Darren McGavin

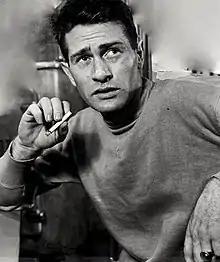
McGavin in 1950

Darren McGavin (born William Lyle Richardson; May 7, 1922 – February 25, 2006) was an American actor.